Hirudo medicinalis

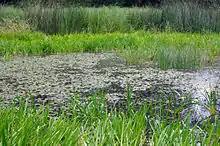
Typical habitat with a large population, Germany

Their range extends over almost the whole of Europe and into Asia as far as Kazakhstan and Uzbekistan. The preferred habitat for this species is muddy freshwater pools and ditches with plentiful weed growth in temperate climates.